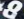
Number: 8